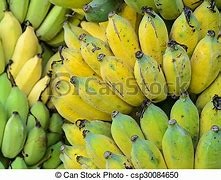
Label: banana